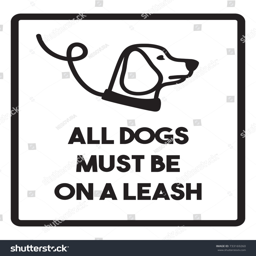
all dogs must be on a leash